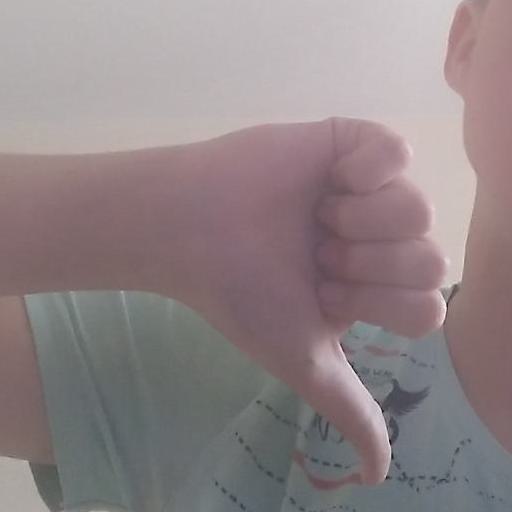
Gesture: dislike